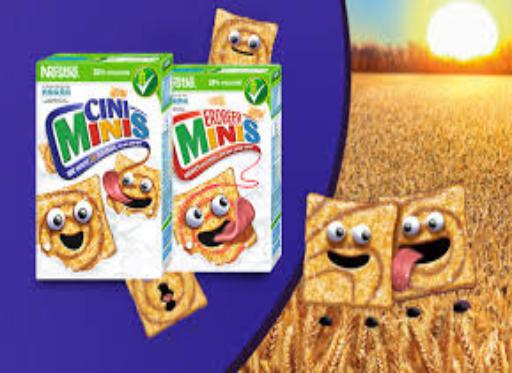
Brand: Cini Minis
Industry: Food